University of Caxias do Sul

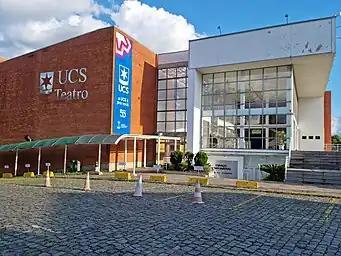
UCS Theater

Inaugurated in August 2001, with a show by Mercedes Sosa and Fagner, the Theater of the University of Caxias do Sul, or UCS Theater, as it is better known, is a space where knowledge, art, culture and entertainment alternate and mix, offering the community the possibility of developing and expanding cultural and aesthetic taste, through musical shows, concerts and plays. With a capacity to comfortably receive 755 people, UCS Teatro is a privileged location for holding large academic events, graduations, lectures and student meetings.